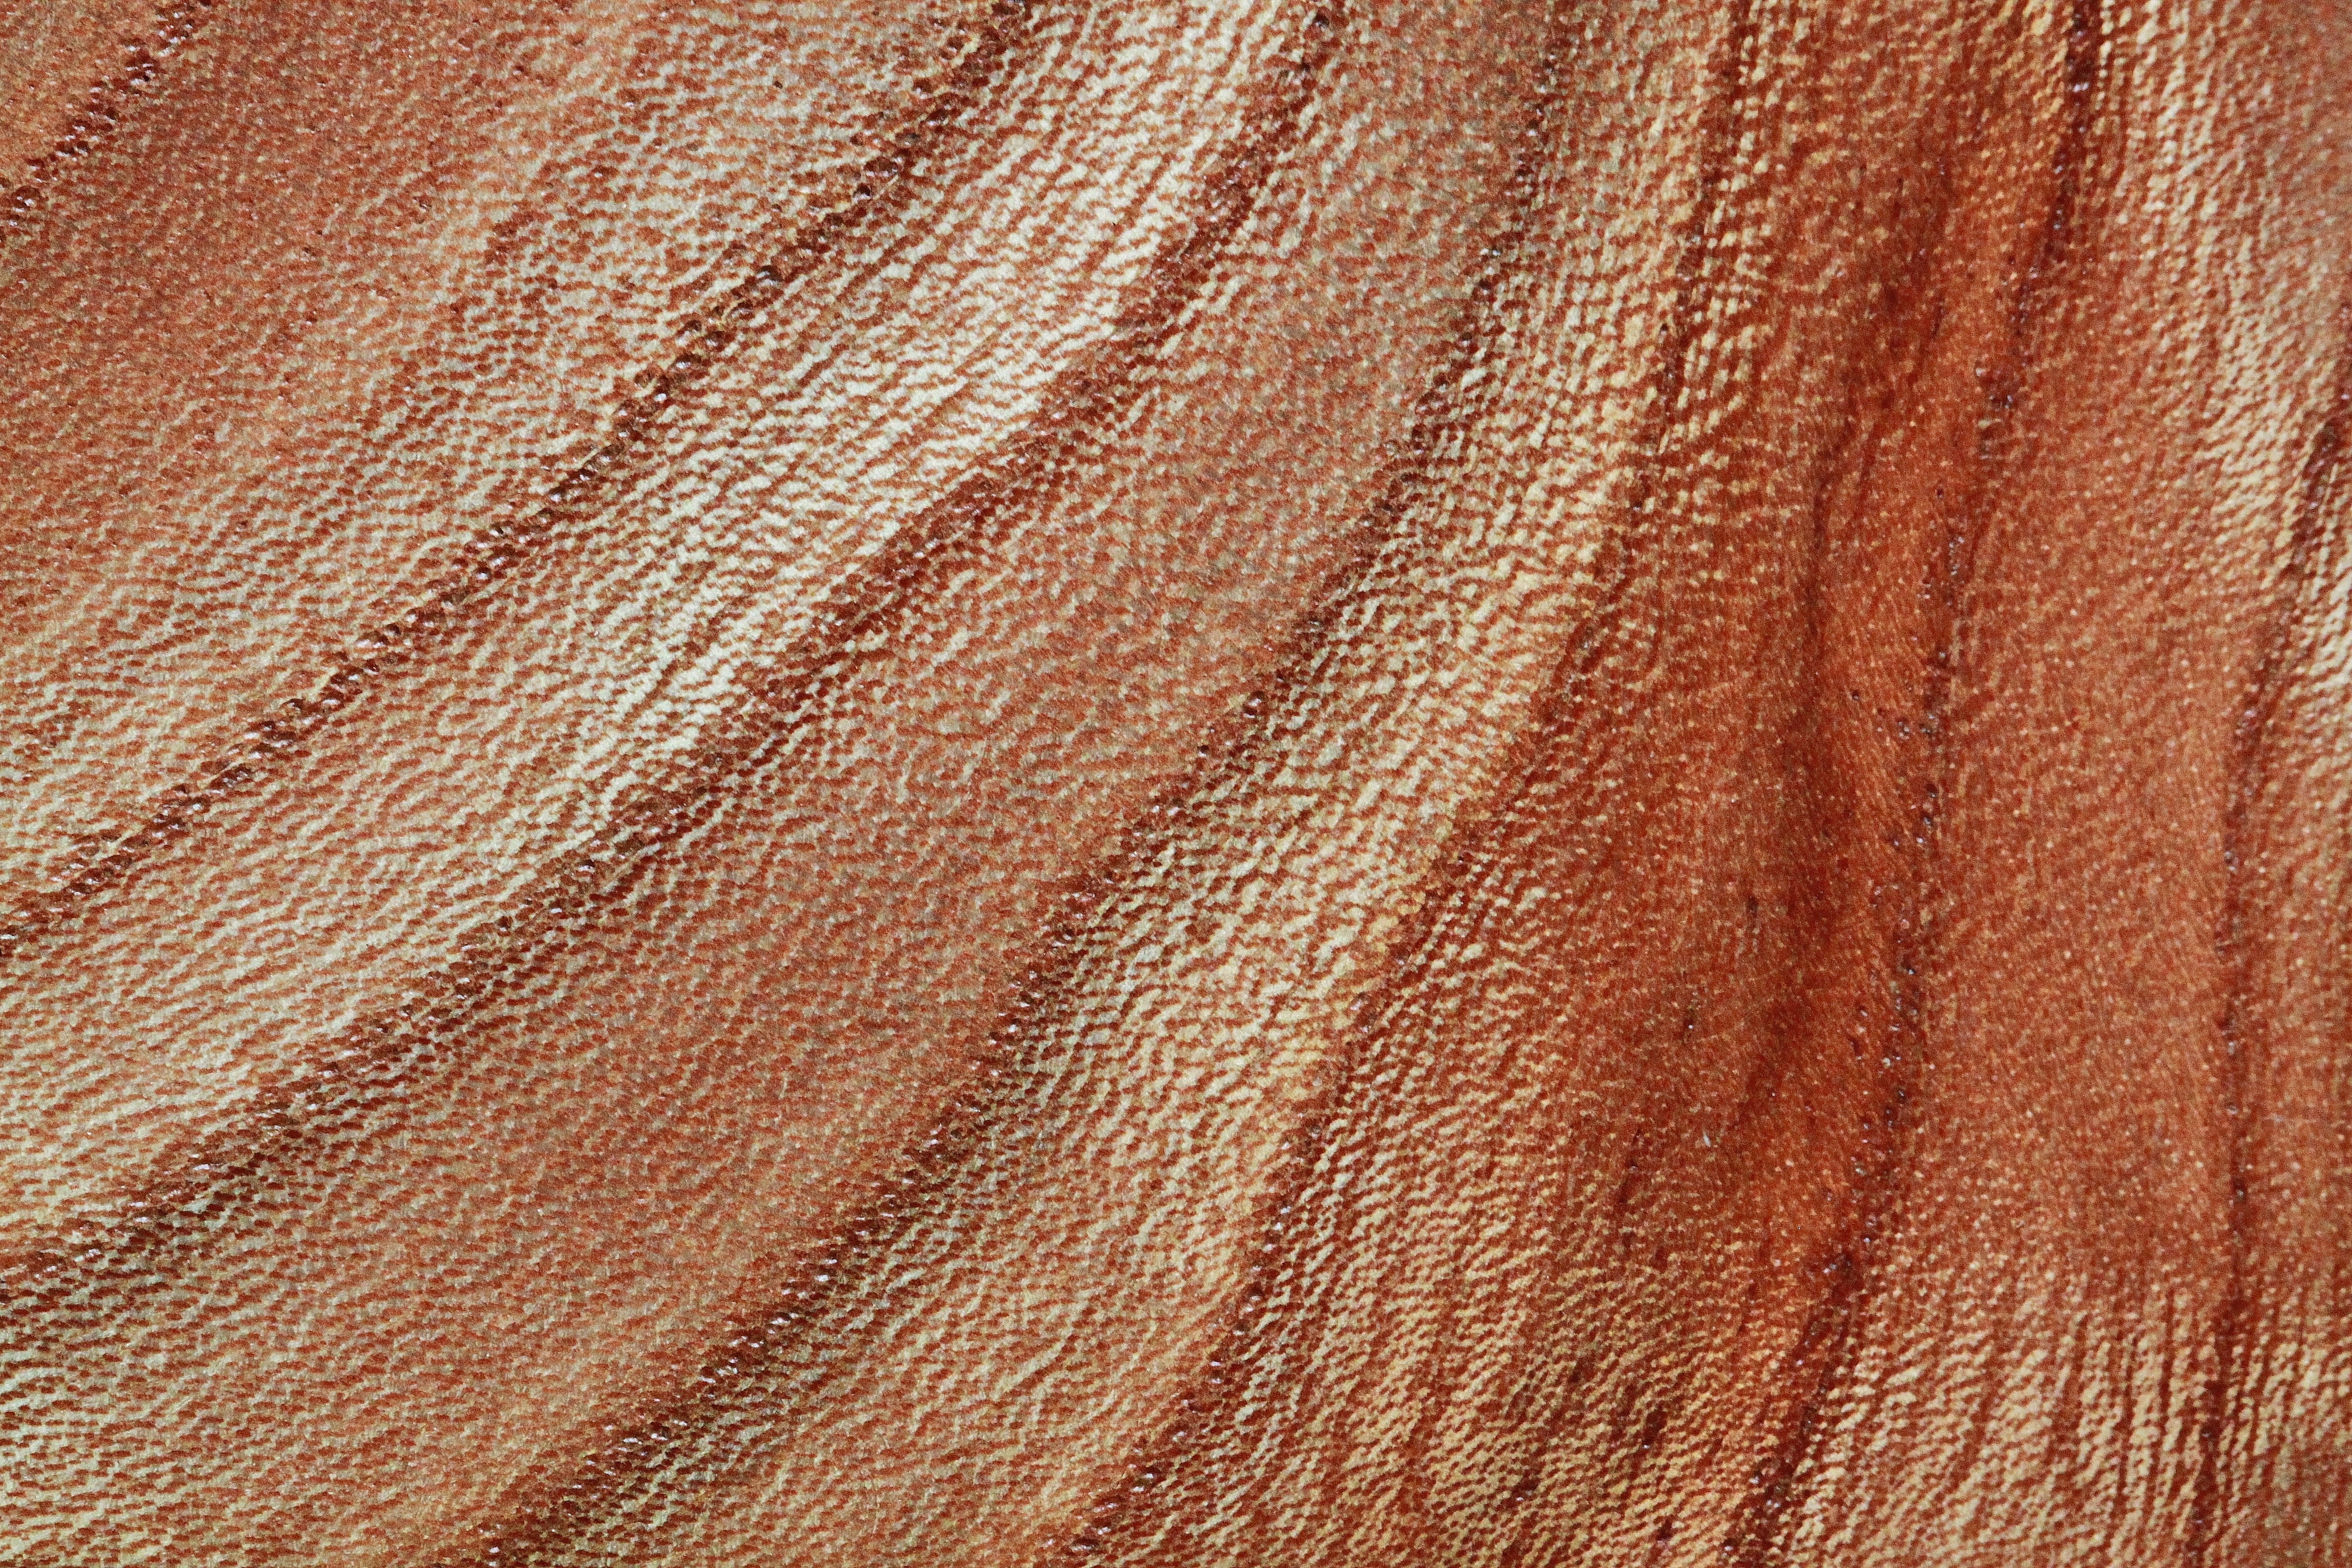
nature, wood, leather, grain, texture, floor, macro, brown, furniture, close, wool, material, close up, wooden structure, textile, background, elm, textures, annual rings, wooden board, flooring, construction material, wood grain, macro photo, smooth leaved elm, laminate flooring, furniture wood, elm wood, furniture material